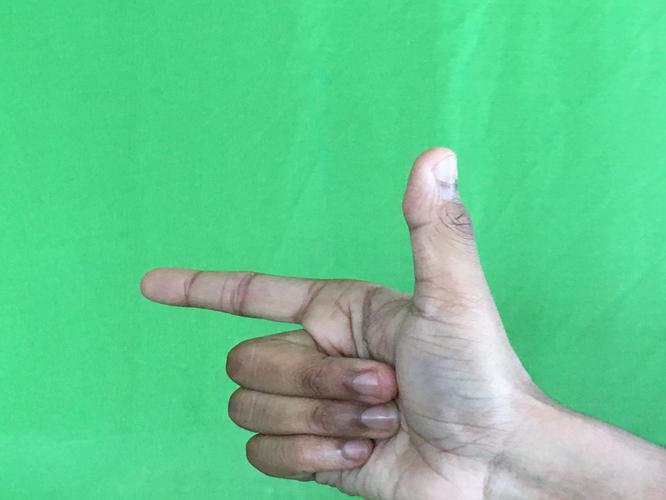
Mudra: Chandrakala
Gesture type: single_hand